Youdan Cup

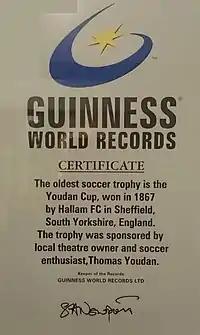
The certificate which stands at Sandygate Road.

The Youdan Prize Committee invited members of the public to submit their proposed designs for the trophy. The creator of the entry judged the best would be rewarded by Thomas Youdan with a prize of one sovereign.